Thomas W. Hungerford

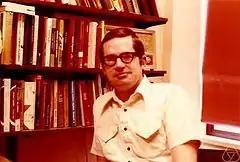

Thomas William Hungerford (March 21, 1936 – November 28, 2014) was an American mathematician who worked in algebra and mathematics education. He is the author or coauthor of several widely used and widely cited textbooks covering high-school to graduate-level mathematics. From 1963 until 1980 he taught at the University of Washington and then at Cleveland State University until 2003. From 2003–2014 he was at Saint Louis University. Hungerford had a special interest in promoting the use of technology to teach mathematics.